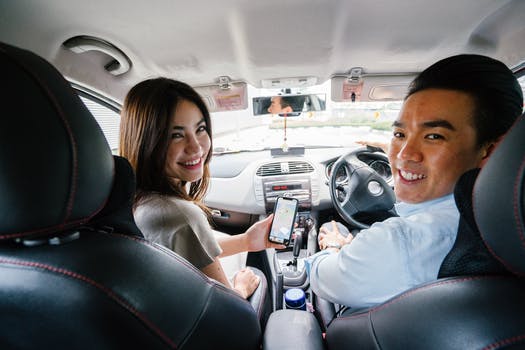
Label: No Watermark